Bay-class minehunter

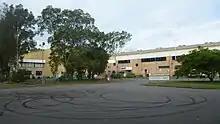
The former buildings of Ramsay Fibreglass. The hulls of the minehunters were built in the building to the right.

The ships were built by Ramsay Fibreglass, a subsidiary of Carrington Slipways located in Tomago, New South Wales, Australia. They were constructed in a purpose-built facility and then carried by crane a short distance south to a small man-made launching basin off the Hunter River. Work on a third hull commenced before the project's cancellation, but was never completed and remained at the rear of the facility until the early 2000s.